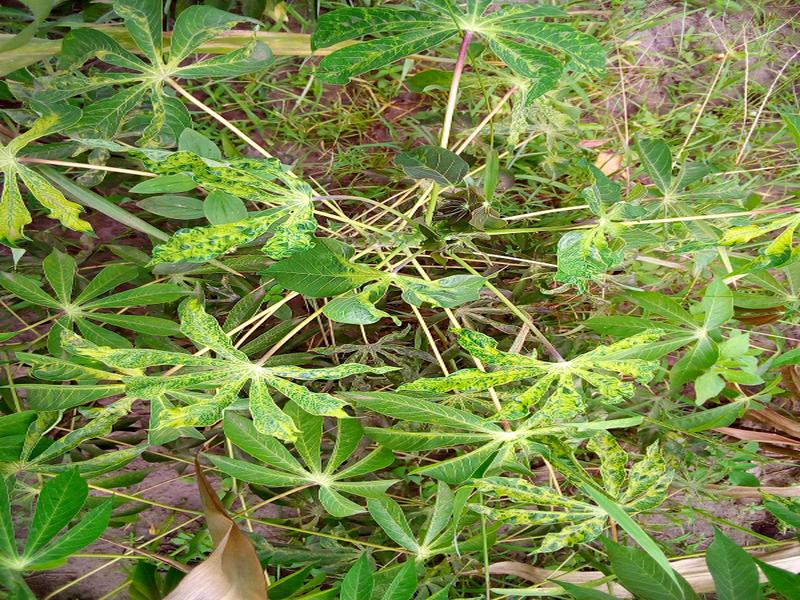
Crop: cassava
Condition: mosaic_disease